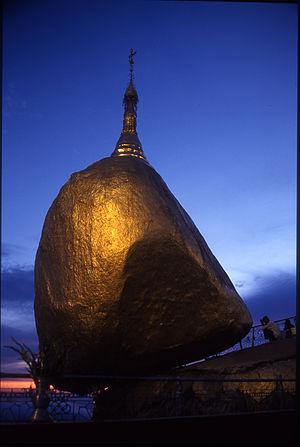
Le Rocher d'Or, ou Pagode de Kyaiktiyo, est un énorme rocher d'environ 6 m de diamètre, posé en équilibre à 1 200 m d'altitude, dans l'état Môn.